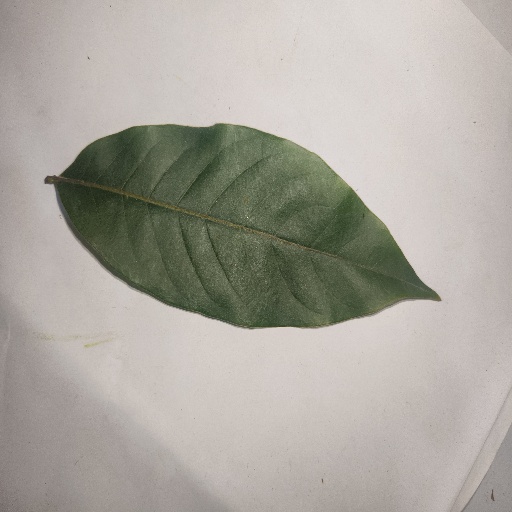
Species: HariTaki
Leaf condition: Healthy Leaf